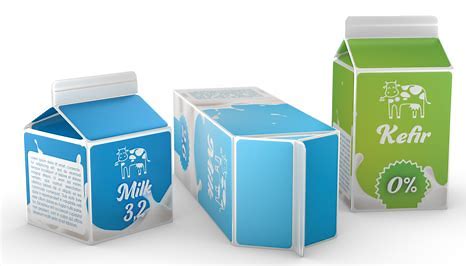
Label: paper